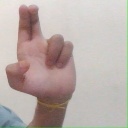
अक्षर: आ